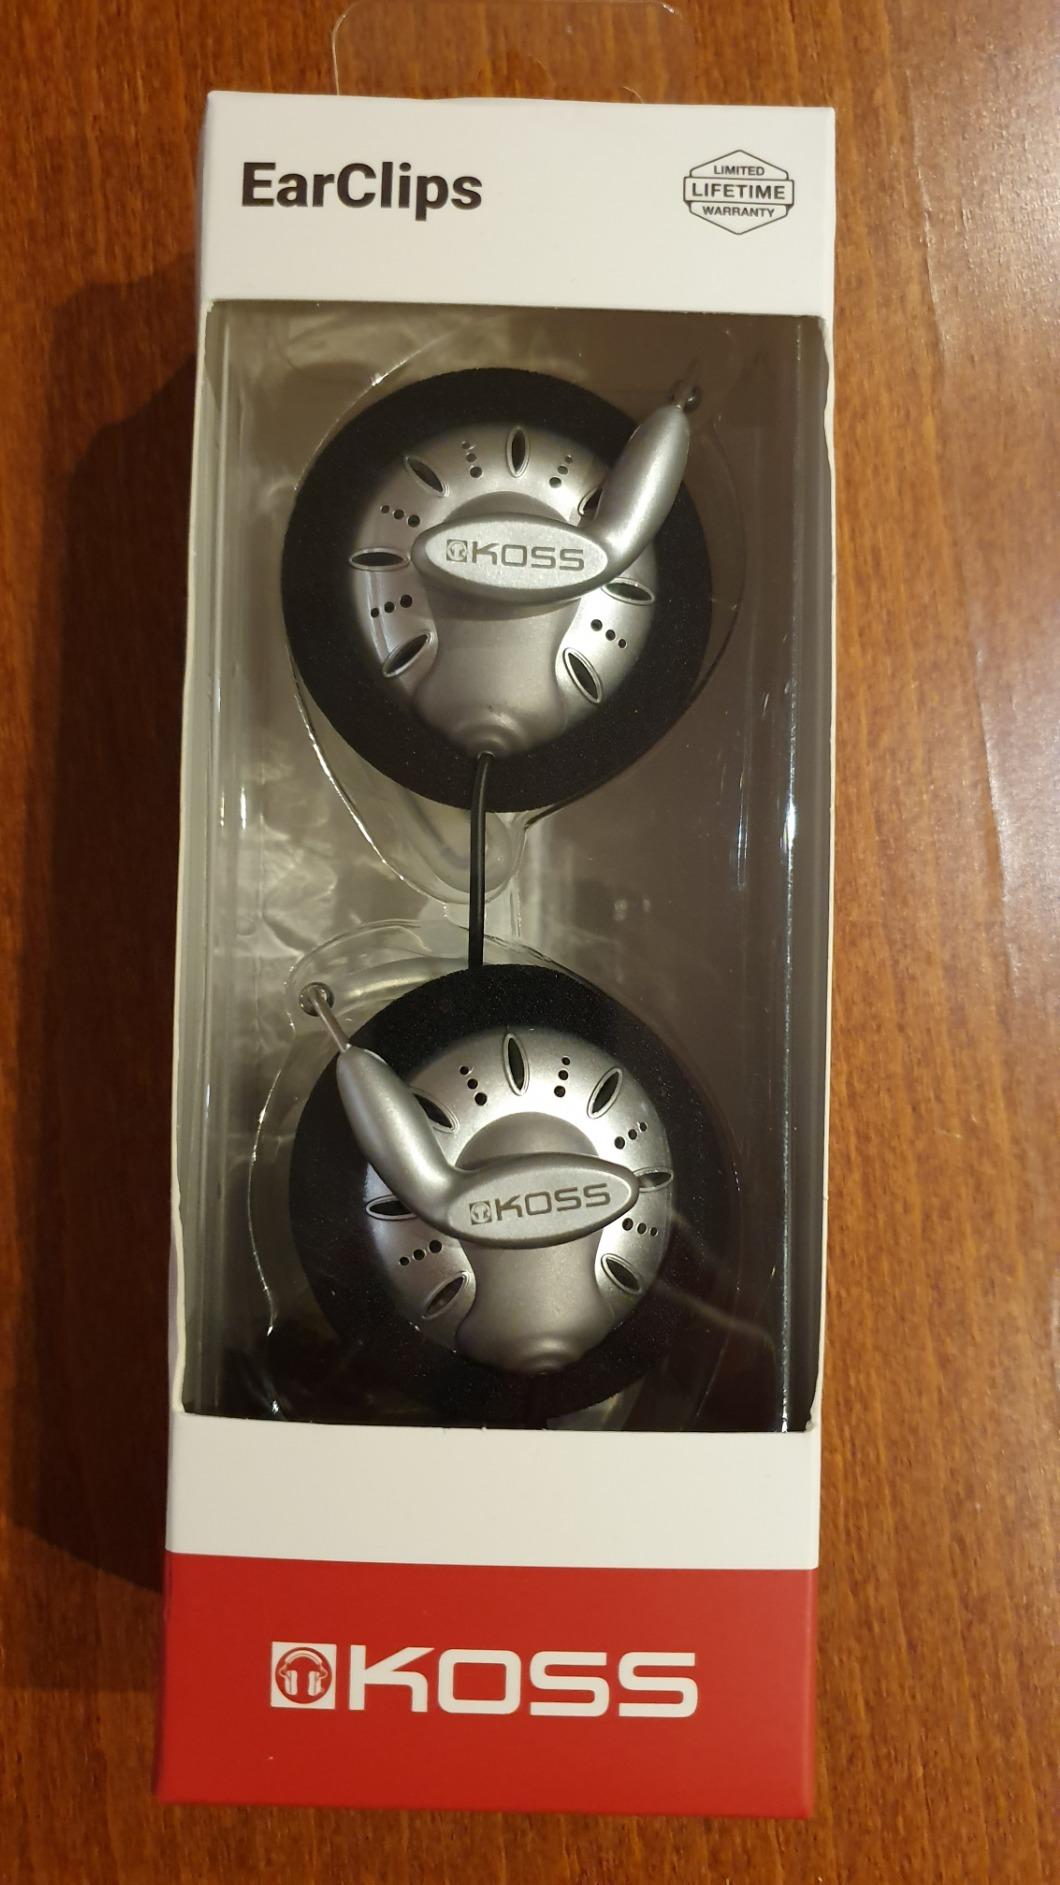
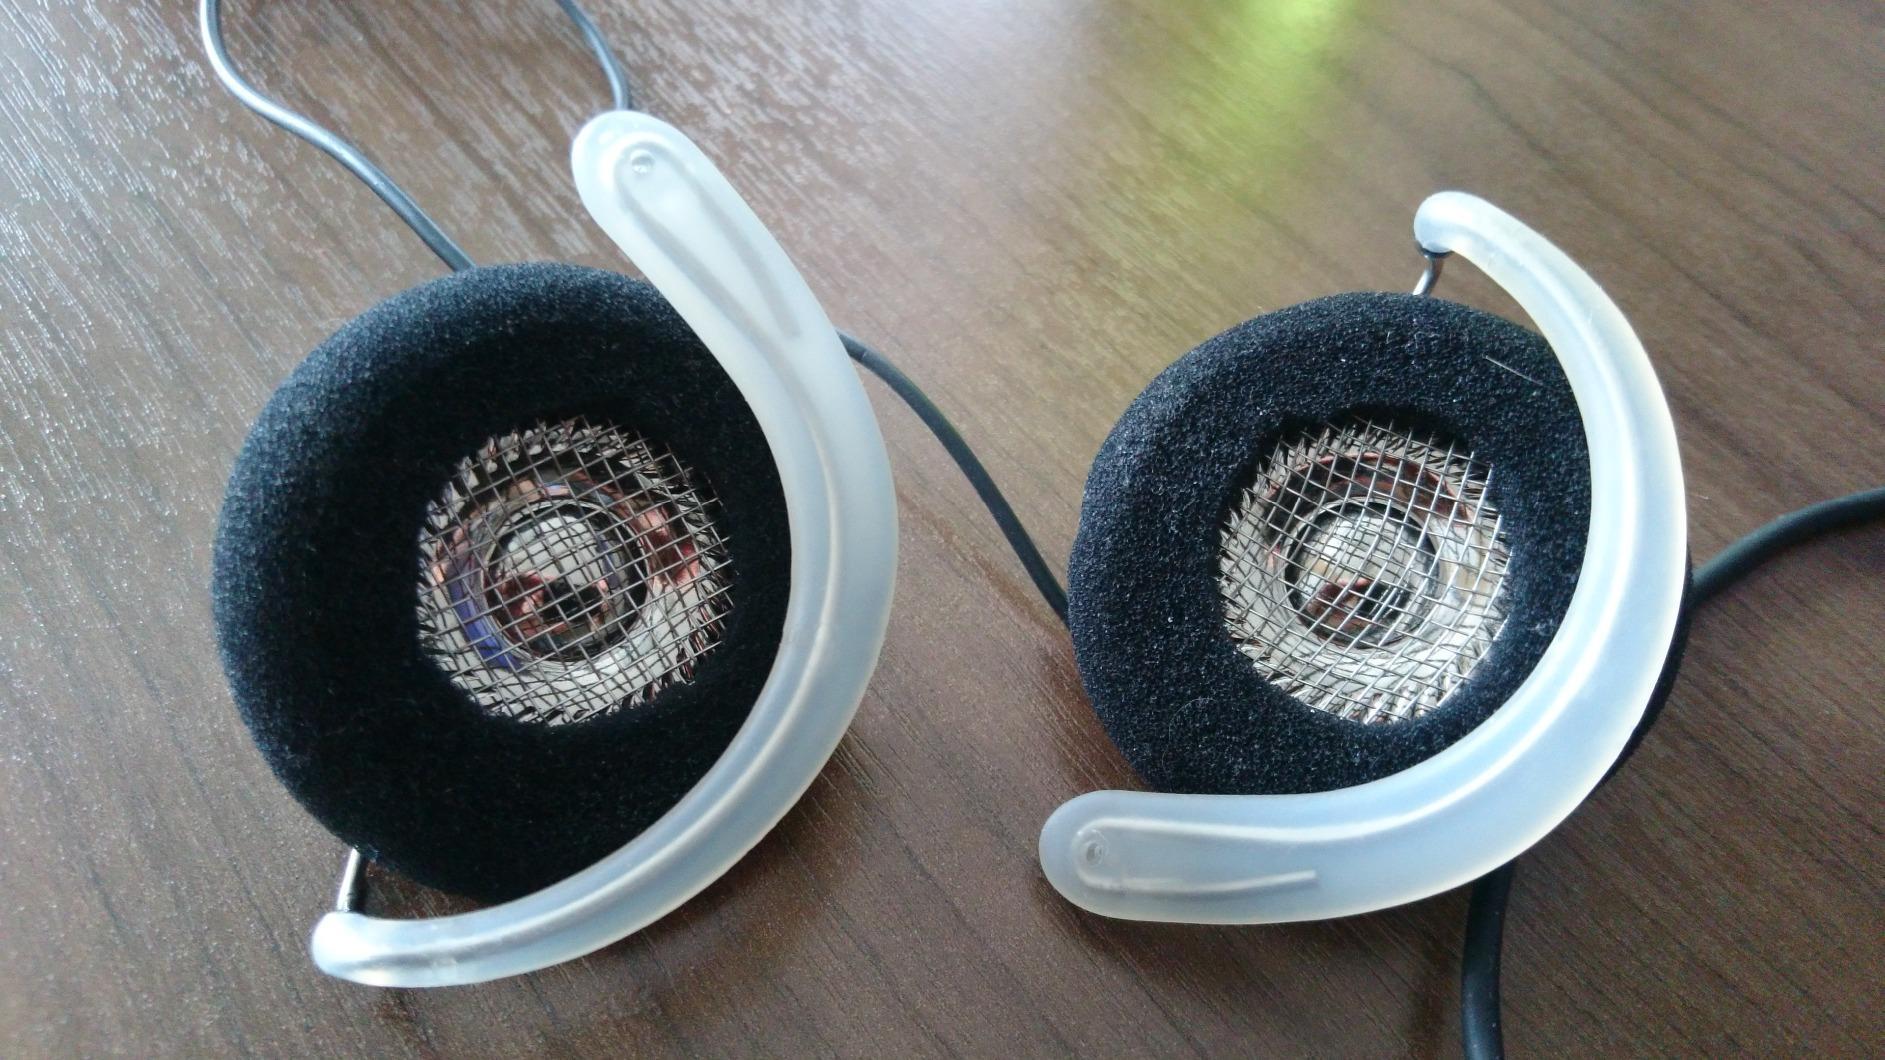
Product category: headphones
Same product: yes